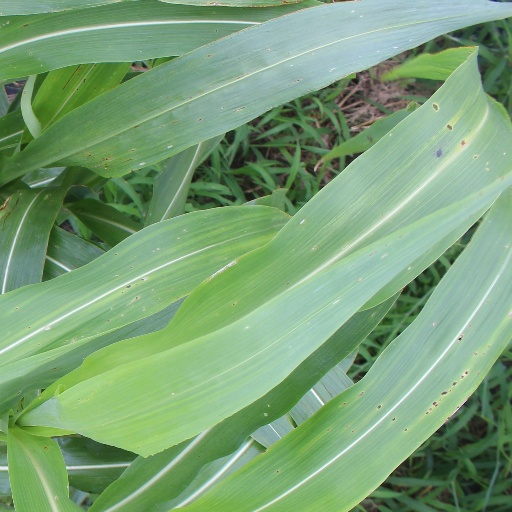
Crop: sorghum